Euglossa imperialis

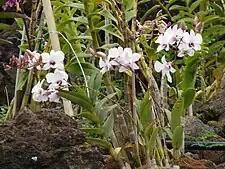
Orchidaceae

"Euglossa imperialis" typically feed on nectar from flowering plants, particularly of the orchid species. Studies have shown that the nectar intake rate for "E. imperialis" is determined primarily by nectar viscosity rather than nectar sweetness, as measured by sucrose concentrations. "E. imperialis" also visits a wide variety of deep flowering plants, unreachable to most other bee species, such as Bignoniaceae, Costaceae, and Marantaceae, as well as understorey herbs such as "Costus laevis" and "Costus allenii", which are entirely dependent on female "E. imperialis" for pollination and cross-fertilization. Male euglossines have also been observed to collect chemical fragrances from floral sources—such as Orchidaceae, Solanaceae, Bignoniaceae, and Euphorbiaceae—as well as non-floral sources, including decaying wood, rotting fruit, animal feces, and tree wounds.